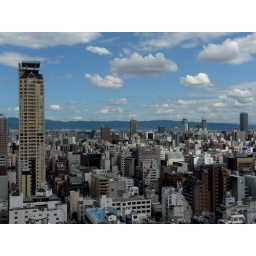
a lot of clouds like fish in the sky